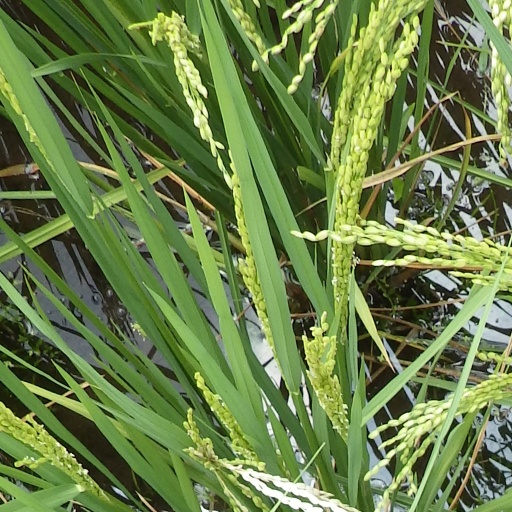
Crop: rice